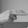
ASL letter: H